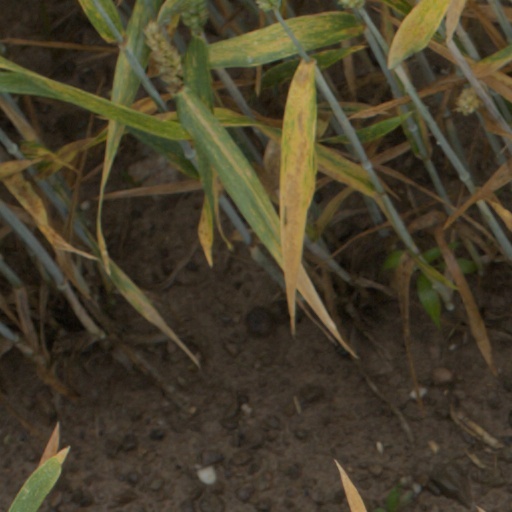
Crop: wheat